Richard Norris Brooke

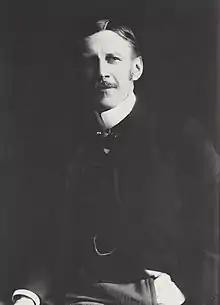
Portrait of Brooke by Frances Benjamin Johnston

Richard Norris Brooke (October 20, 1847 - April 25, 1920) was an American painter known especially for his genre scenes depicting African-American subjects. He has been described as "first among several artists who brought a national distinction to the Washington art community, and who were instrumental in making it more professional through the establishment of schools, clubs, and exhibitions."